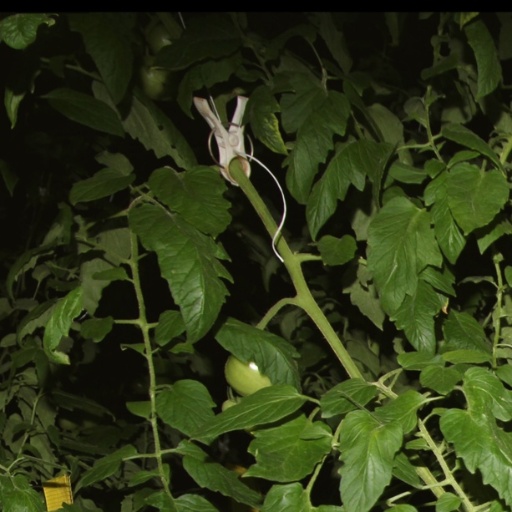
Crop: tomato